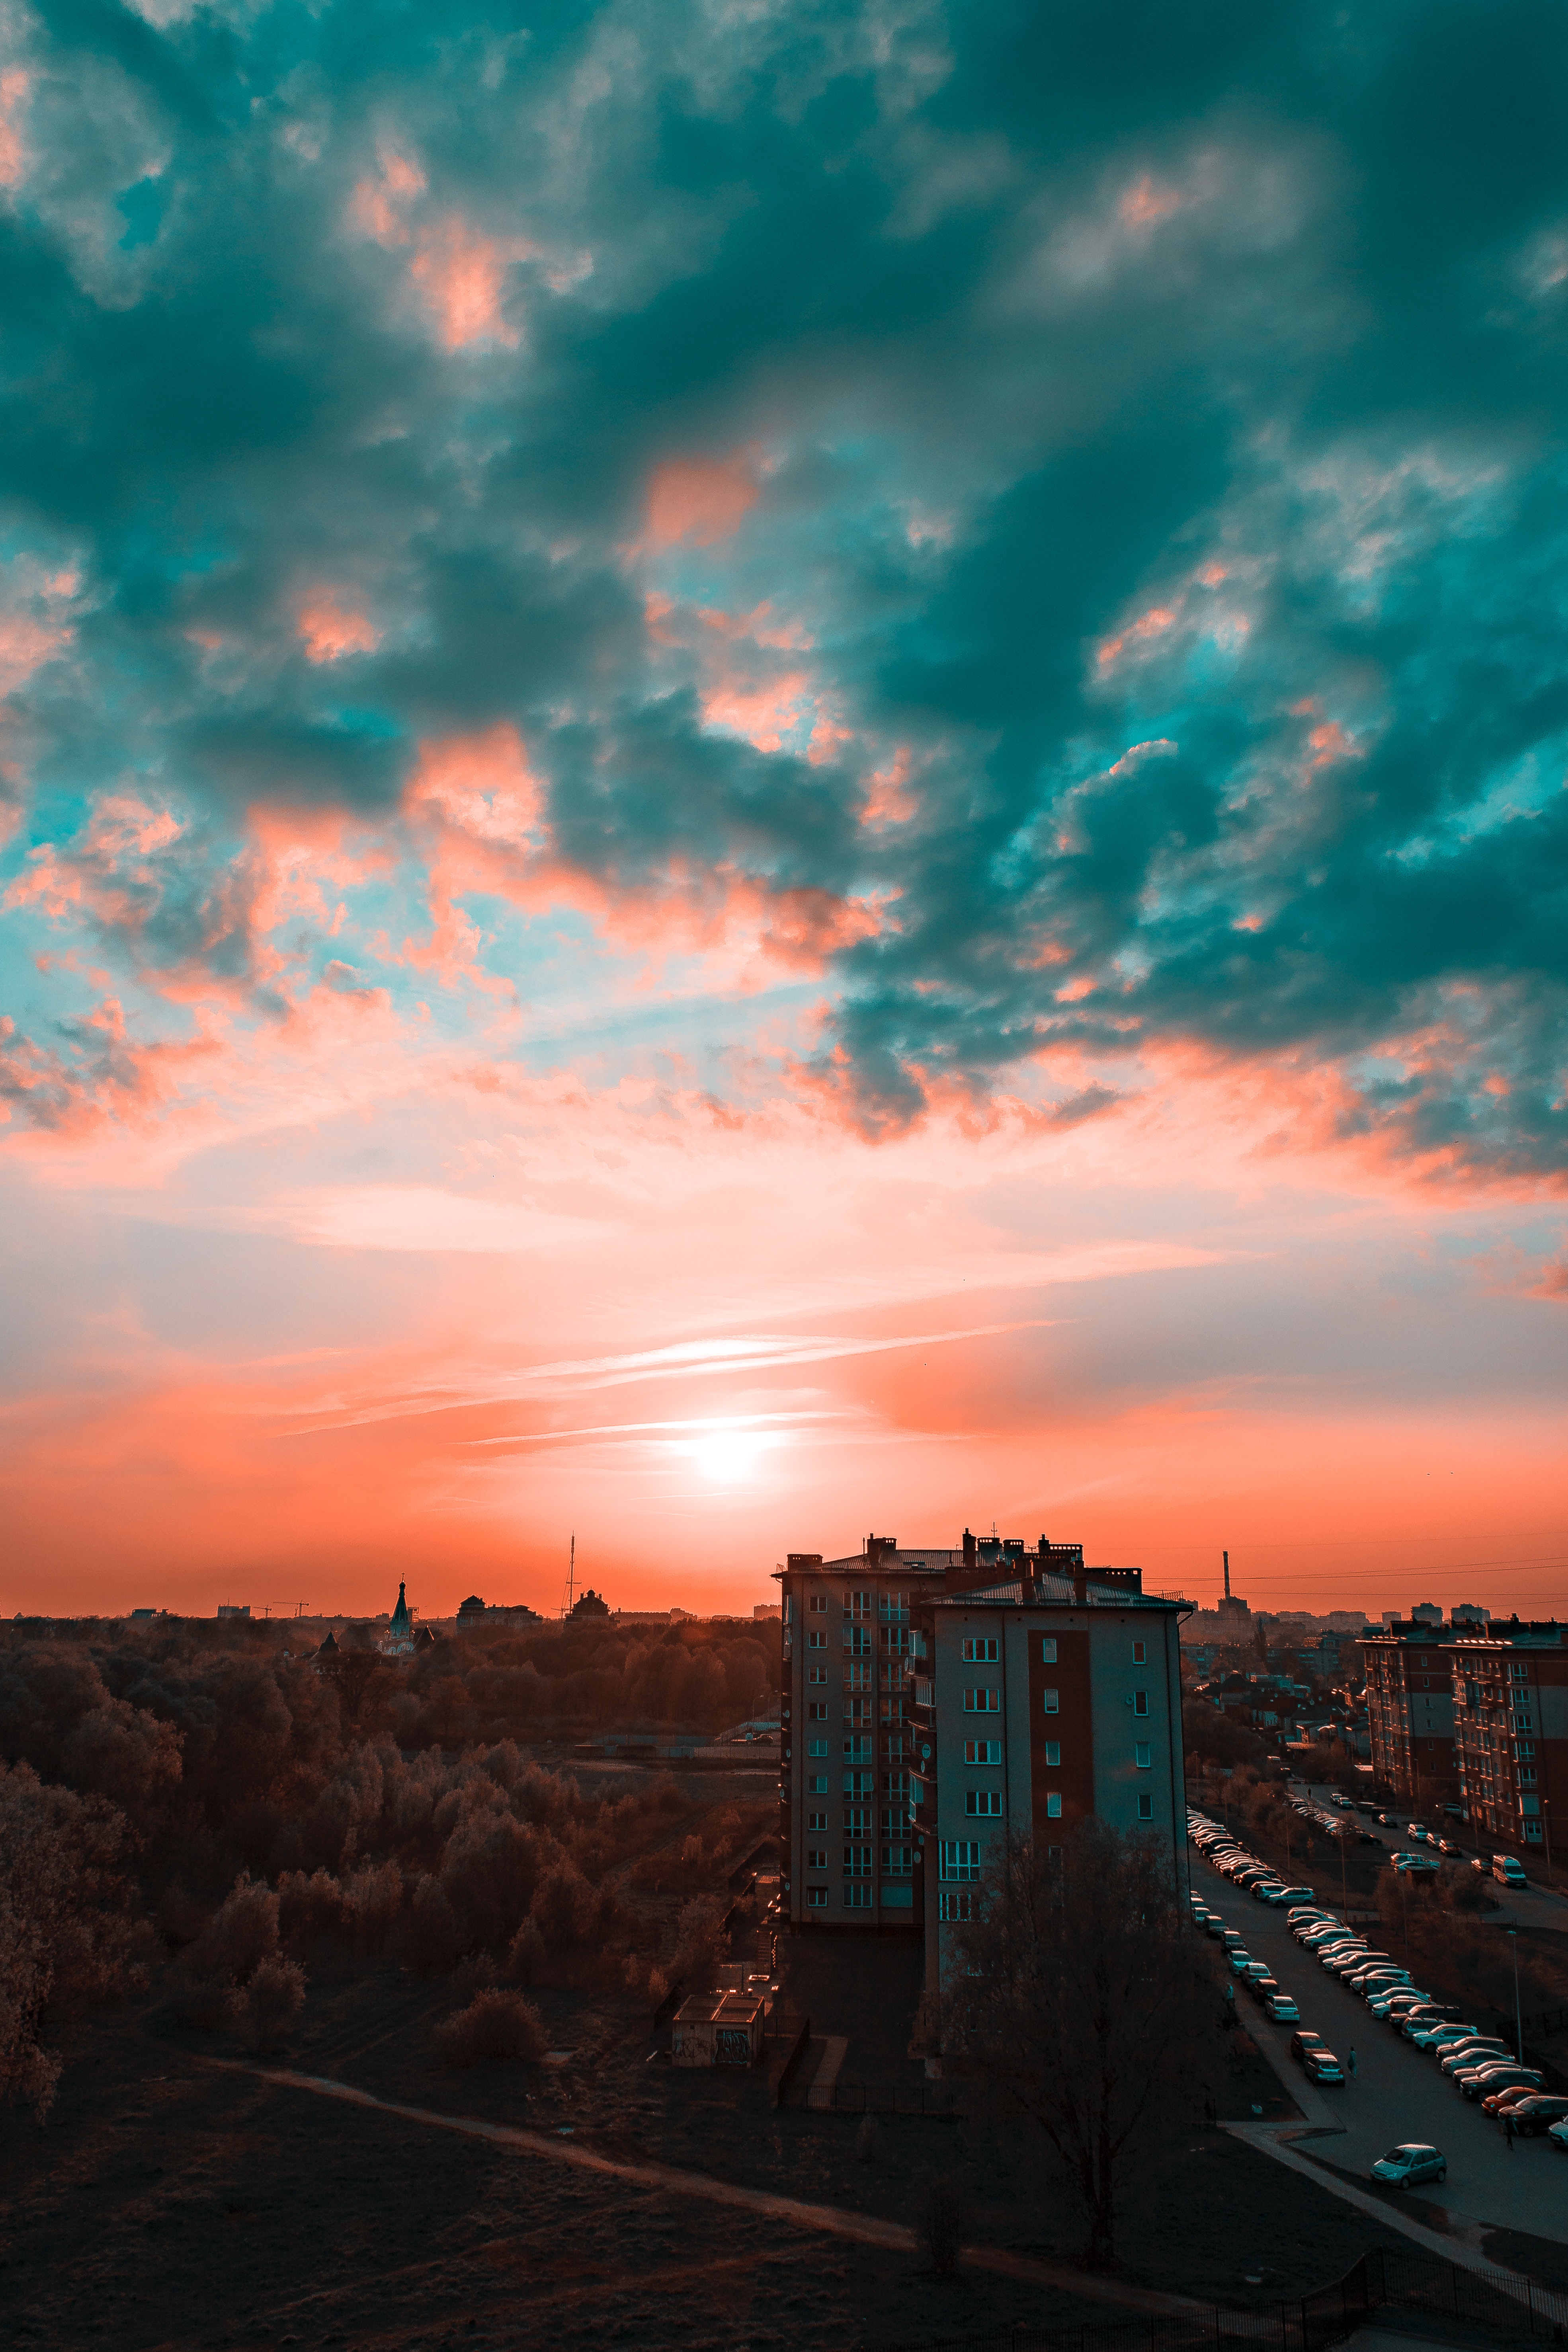
sky, afterglow, cloud, daytime, sunset, horizon, evening, urban area, metropolitan area, dusk, city, cityscape, morning, sunrise, atmosphere, metropolis, red sky at morning, sunlight, skyline, landscape, downtown, architecture, tower block, photography, skyscraper, night, dawn, meteorological phenomenon, tower, world, building